Humphrey Marshall (politician)

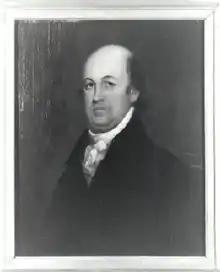
Harry Innes and Marshall engaged in a long legal battle over Innes' alleged role in the Spanish Conspiracy.

After his political career, Marshall became more interested in writing. He frequently contributed content to the state's newspapers and occasionally wrote poetry. He founded the "American Republic", the only Federalist newspaper in the state, and published its first issue on June 26, 1810. Newspapers sympathetic to the Democratic-Republicans soon derided the "American Republic" as "The Snake". Undaunted, Marshall added a rattlesnake and the inscription "Tread Not On Me. For My Country." to the paper's masthead. Marshall soon changed the name of the paper to the "Harbinger", and eventually sold it to Patrick Darby in 1825. Darby immediately changed the name of the newspaper again, dubbing it the "Constitutional Advocate".